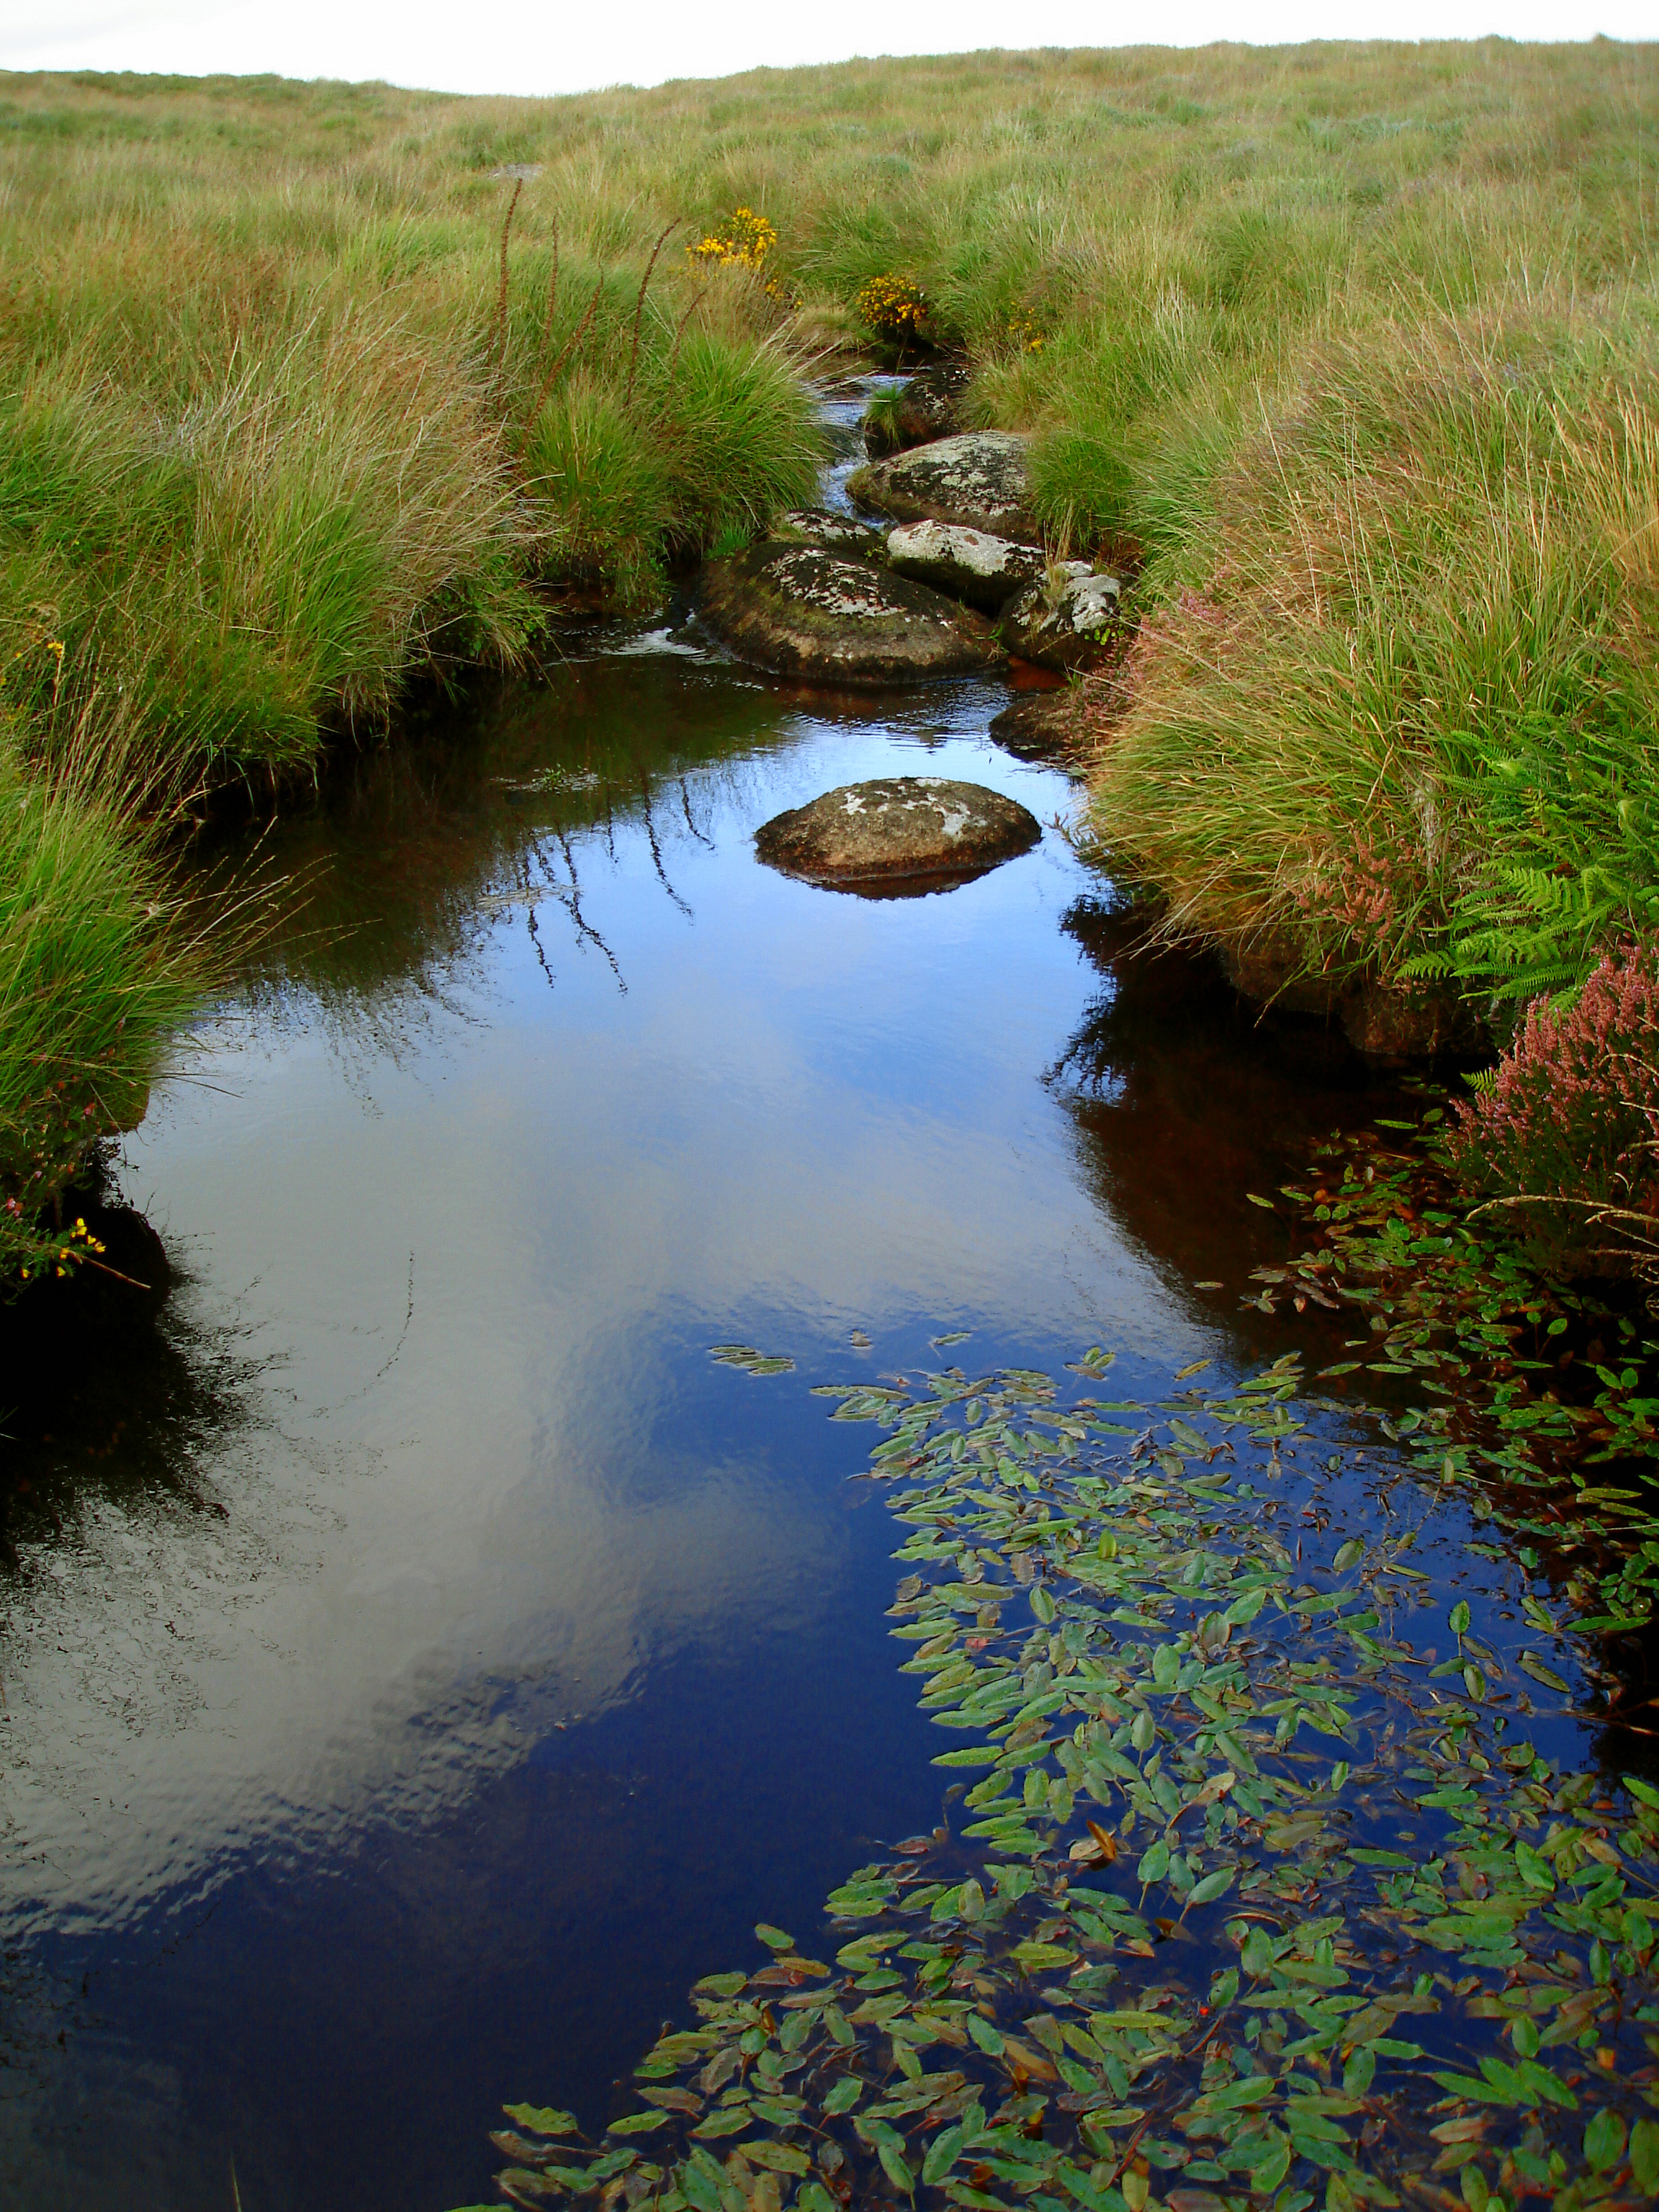
landscape, tree, water, grass, wilderness, lake, river, pool, pond, stream, brook, reflection, reservoir, waterway, body of water, leaves, rocks, vegetation, wetland, habitat, loch, ecosystem, watercourse, landform, tarn, natural environment